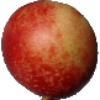
Label: Nectarine 1